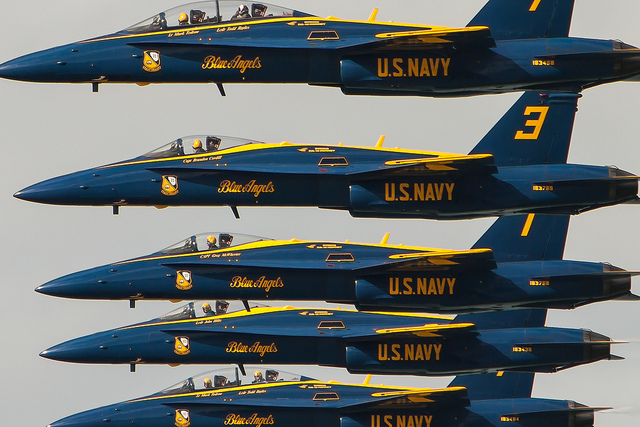
user: Given an image and a question. Answer the question in a short answer. Question: Why are all these planes in a line? Short Answer:
assistant: airshow